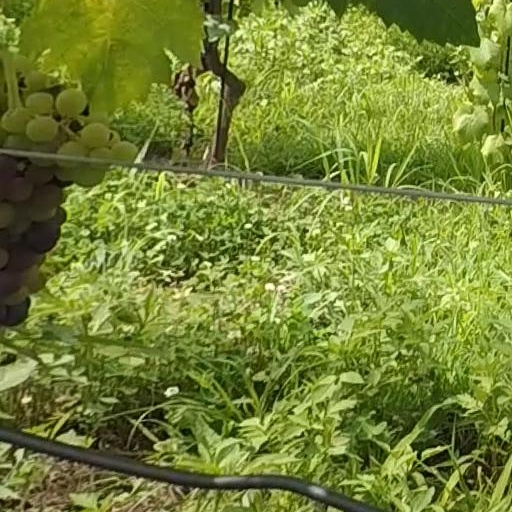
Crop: grape